Hershey Electric Railway

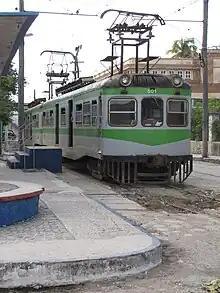
Train waiting to depart at Havana Casablanca station

There are usually three trains per day, each way between Havana Casablanca and Matanzas, meeting at Hershey Station, the midpoint. The early morning and later afternoon trains allow commuters to go to work at the end-points, the mid-day provides supplementary service. The end-to-end time is approximately hours. The service can be irregular and journeys may be truncated without prior notice. The main stops are at Guanabo, Hershey, San Mateo, Jibaco, Canasi, San Antonio and Matanzas, which have modest station buildings. There are also other stops with small platforms and there can be numerous intermediate halts at road crossings serviced on demand. There are four branches from the main line in current use, running to Playas del Este, Jaruco, Bainoa and Santa Cruz del Norte. There is local passenger service from Calle 7 Station in Hershey (near the maintenance facility) to San Antonio de Rio Blanco and Jaruco. There may also still be local passenger service from Hershey Station to Caraballo on the Bainoa branch. These are rarely used since 2000, but in the summer months, diesel hauled excursion trains run from Havana's La Coubre station to Playas del Este, a popular destination for city dwellers. In March 2012 there were 4 daily trains between Caraballo, Hershey and Playas del Este, having to reverse at Guanabo Jct. Other branches exist but have not been used in recent years. The branch to the Havana Club dark rum factory in Santa Cruz del Norte is no longer electrified and tank cars of molasses are delivered by diesel locomotives running out of Matanzas.